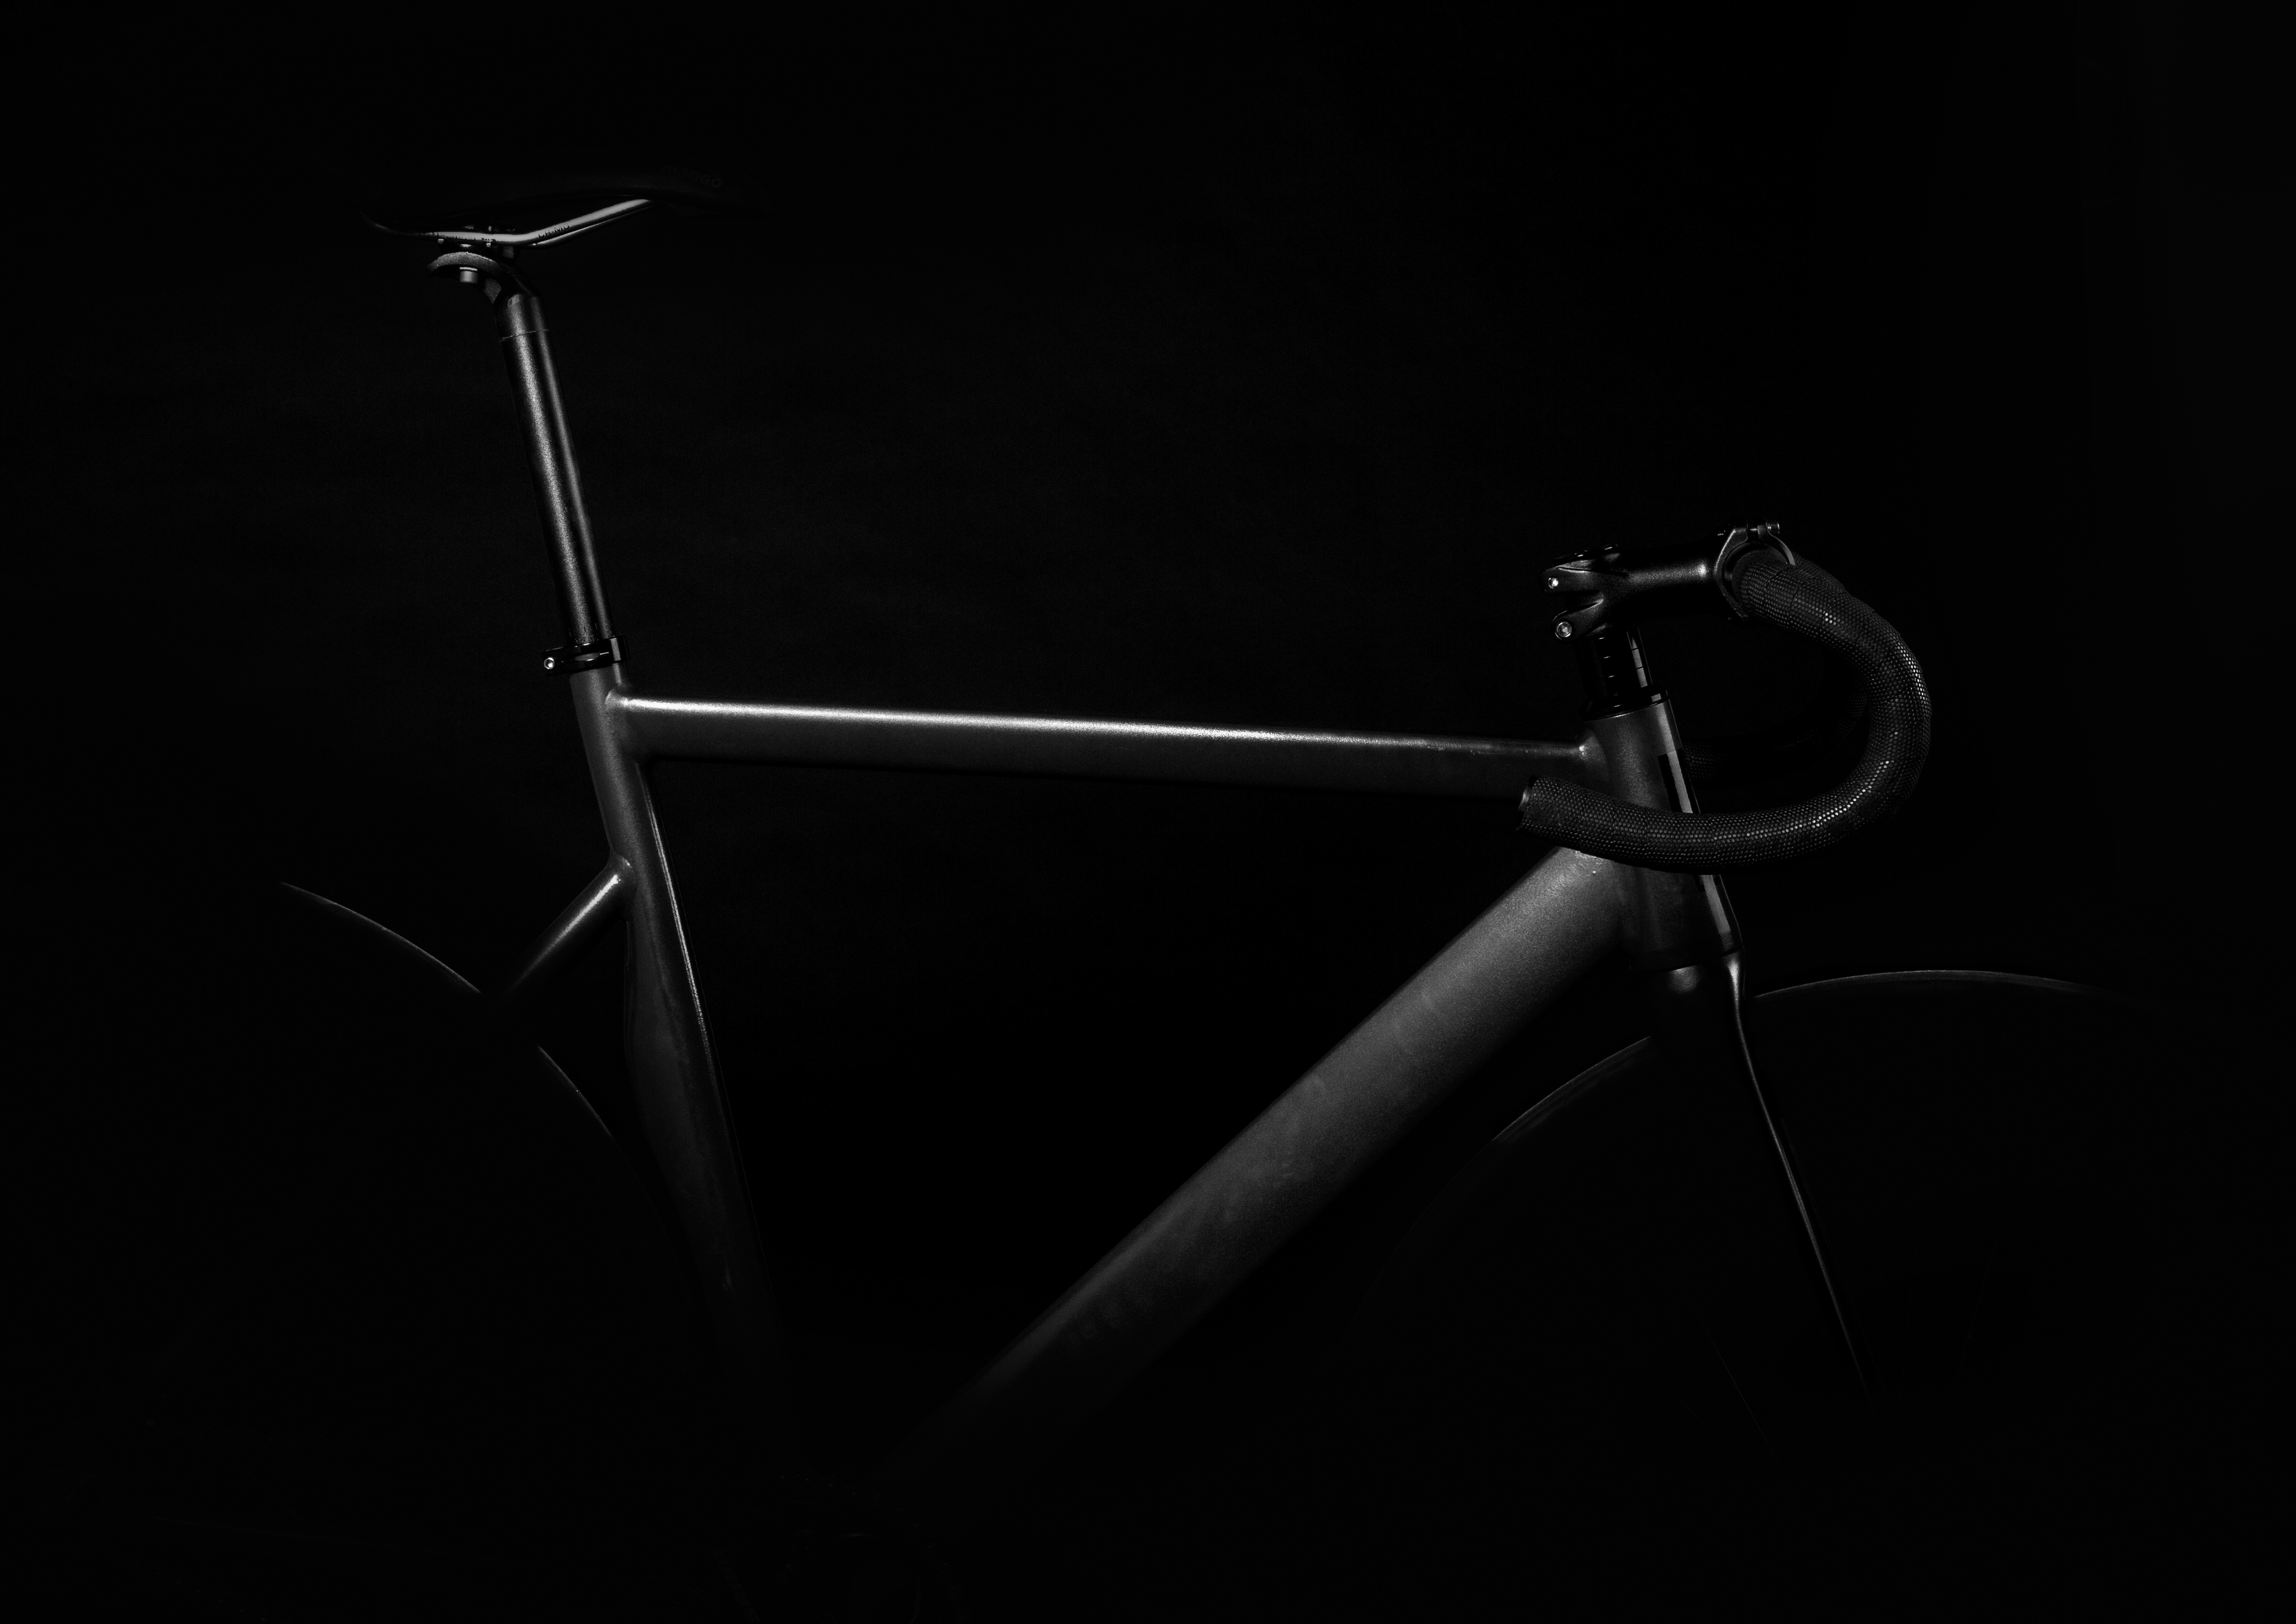
light, black and white, line, darkness, street light, black, monochrome, lighting, shape, monochrome photography